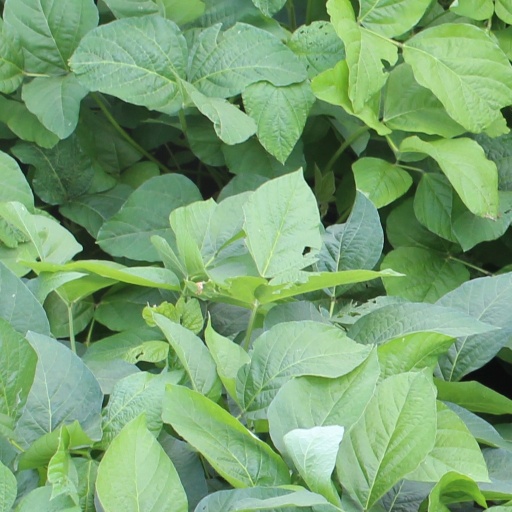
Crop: soybean